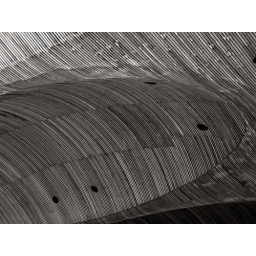
Underside of the Welsh Assembly building roof in Cardiff Bay